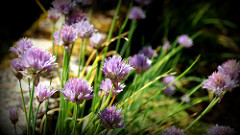
Flower: rose